Arthur P. Gorman

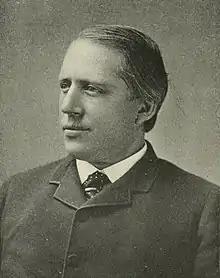
Gorman c. 1899

Arthur Pue Gorman (March 11, 1839June 4, 1906) was an American politician. He was leader of the Gorman-Rasin organization with Isaac Freeman Rasin that controlled the Maryland Democratic Party from the late 1870s until his death in 1906. Gorman served as United States Senator from Maryland from 1881 to 1899 and again from 1903 until his death. He was a prominent leader of the Bourbon Democrat faction of the Democratic Party. Gorman was Chairman of the Democratic National Committee during Grover Cleveland's 1884 presidential campaign and he is widely credited with securing Cleveland's victory. In 1952 Gorman was described in "The Baltimore Sun" as "easily the most powerful political figure [Maryland] has ever known."